Matthew 1:10

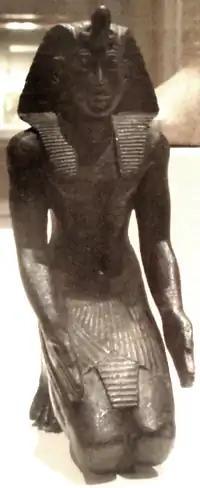
Pharaoh Necho II

During the revolt of king Hezekiah against Assyria, city of Lachish was captured by Sennacherib despite determined resistance (see Siege of Lachish). As the Lachish relief attests, Sennacherib began his siege of the city of Lachish in 701 BC. The Lachish Relief graphically depicts the battle, and the defeat of the city, including Assyrian archers marching up a ramp and Judahites pierced through on mounted stakes. "The reliefs on these slabs" discovered in the Assyrian palace at Nineveh "originally formed a single, continuous work, measuring 8 feet ... tall by 80 feet ... long, which wrapped around the room" (559). Visitors "would have been impressed not only by the magnitude of the artwork itself but also by the magnificent strength of the Assyrian war machine."